My Fair Lady (film)

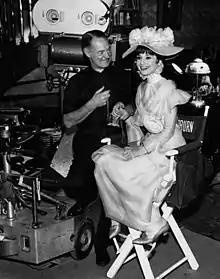
Cinematographer Harry Stradling and Audrey Hepburn as Eliza Doolittle on set of the film

CBS head William S. Paley made an arrangement where CBS would finance the original Broadway production in exchange for the rights to the cast album (through Columbia Records). Warner Bros. then purchased the film rights from CBS in February 1962 for the then-unprecedented sum of $5.5 million (equivalent to $ million in ) plus 47.25% of the gross over $20 million. Paley added a condition to the Warner contract that ownership of the film negative would revert to CBS seven years following release.